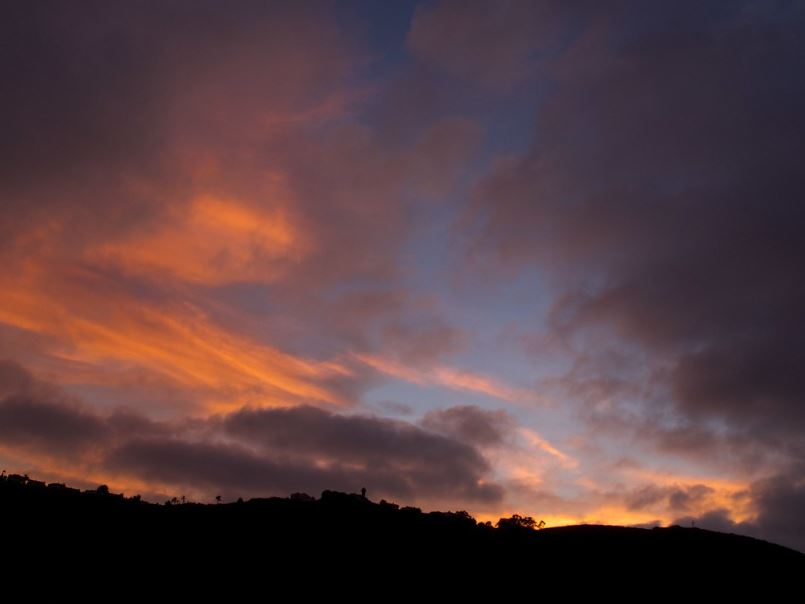
Fire: no
Smoke: no